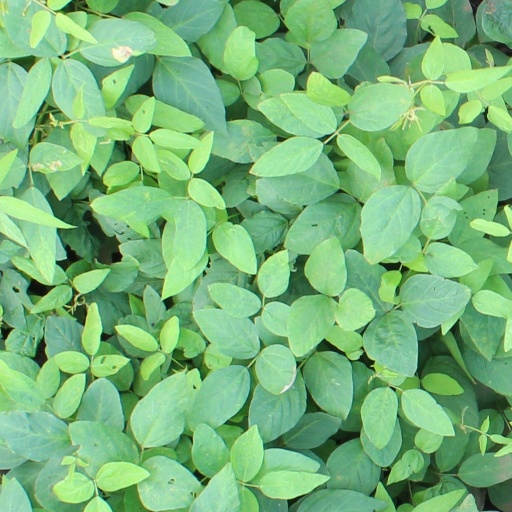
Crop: soybean